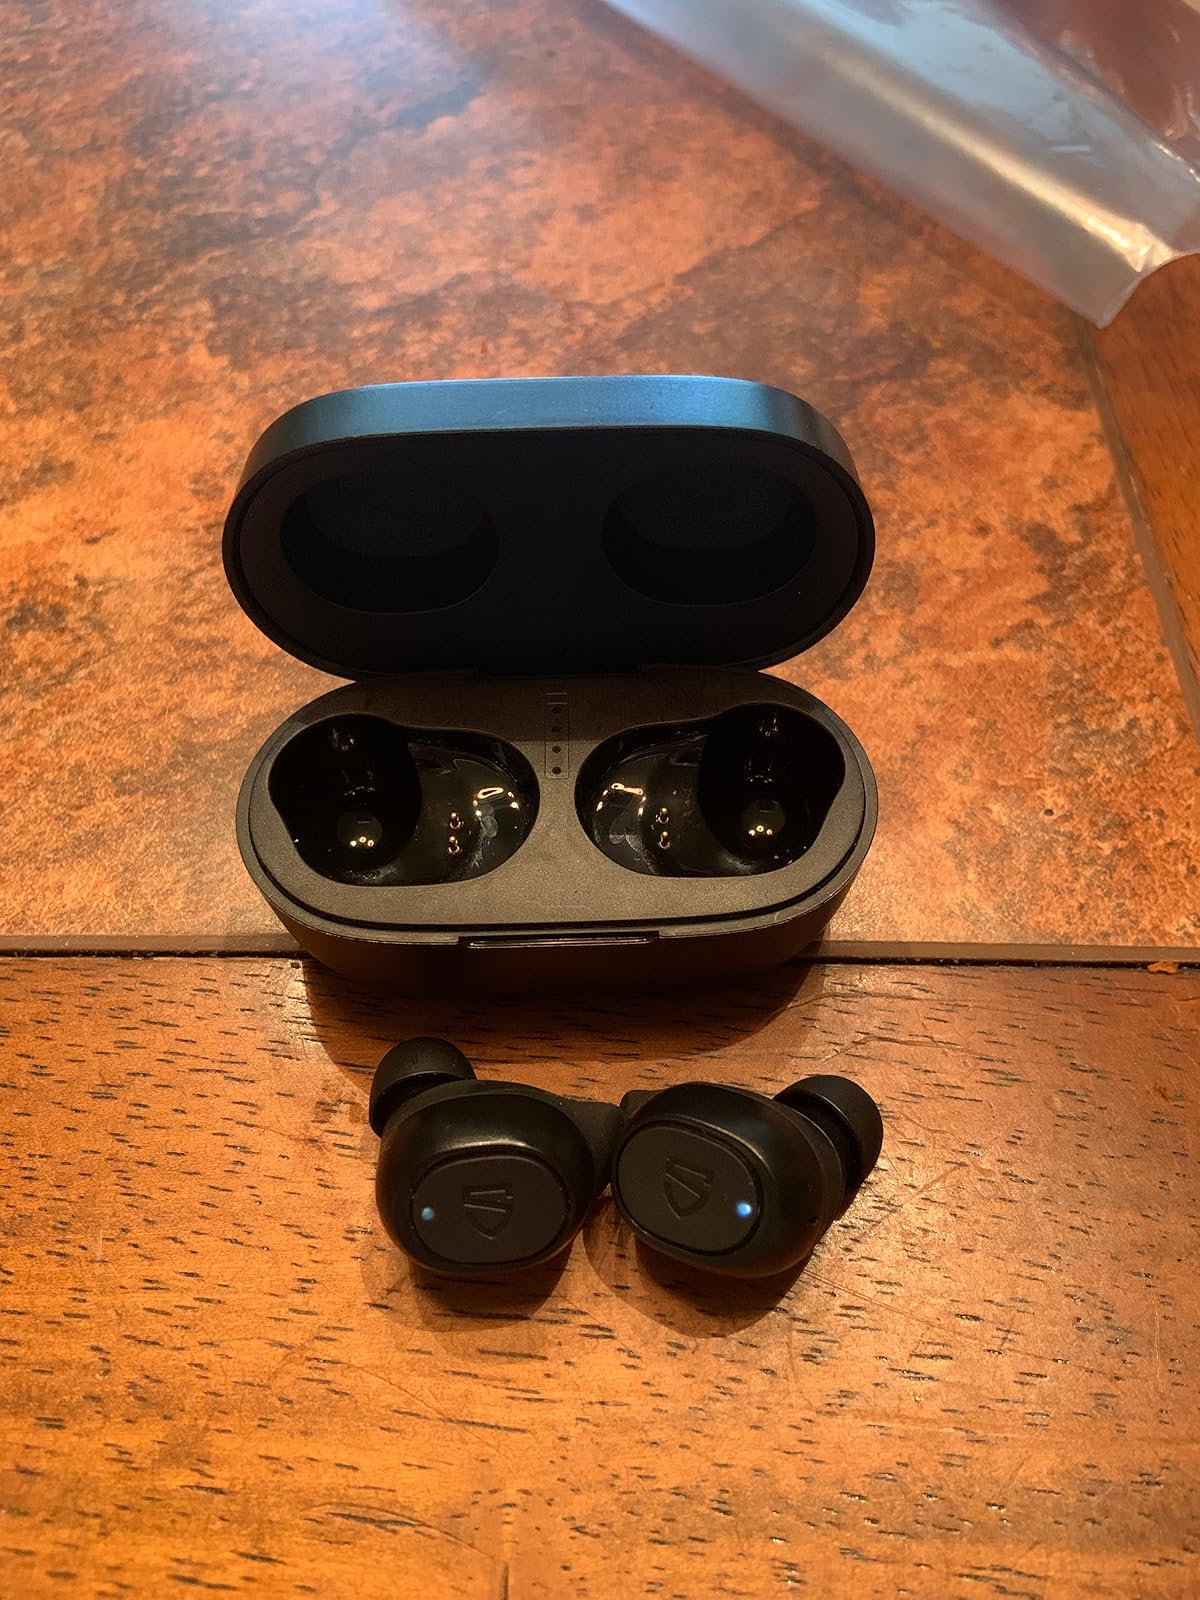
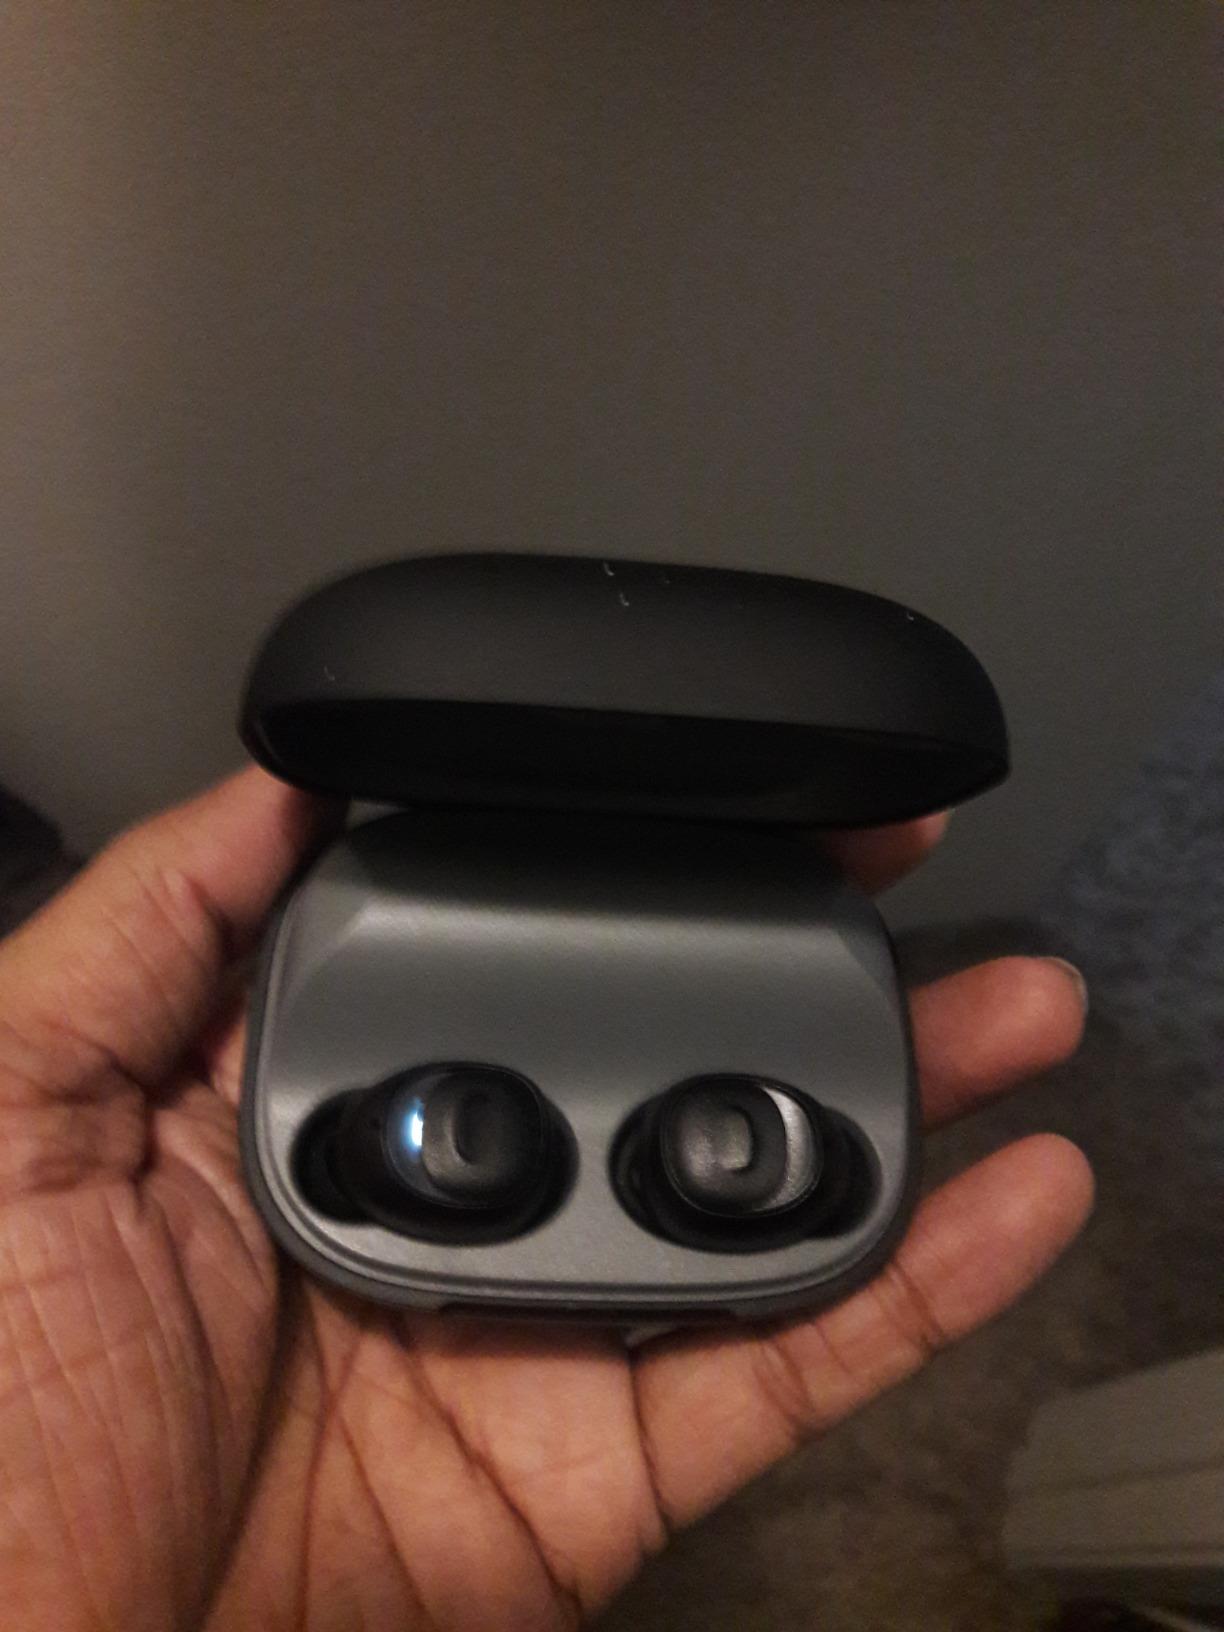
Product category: earbuds
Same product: no